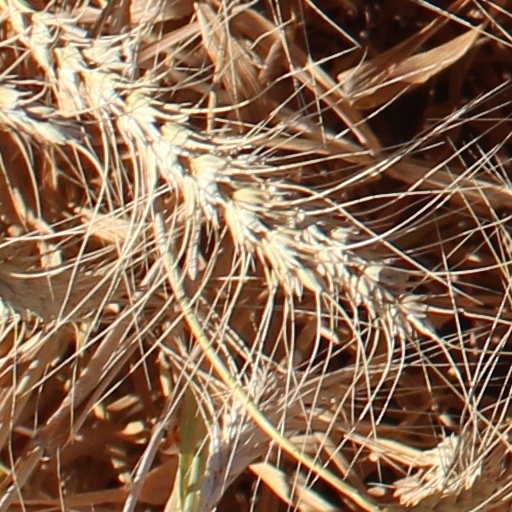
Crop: wheat